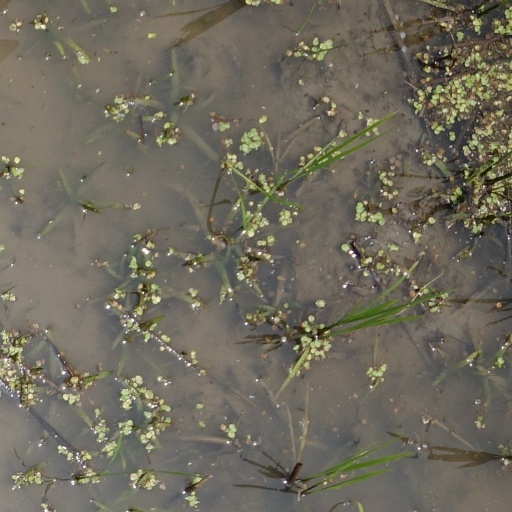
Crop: rice